Daddy Yankee videography

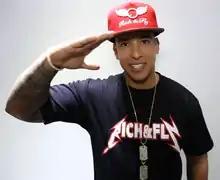
Daddy Yankee in 2015.

Puerto Rican rapper Daddy Yankee has released 98 music videos (as a lead or a featured act) and one film. His first music videos were directed for various underground mixtapes during the 1990s decade, in which he appeared as a guest artist. No videos were filmed for his debut studio album "No Mercy" (1995). Three clips were filmed for his second studio album "El Cangri.com" (2002), including "Latigazo", directed by Puerto Rican rapper and producer Eddie Dee, which introduced his music in New York City and Miami in the United States. In 2002, he made a brief appearance in the documentary "Big Pun: Still Not a Player".